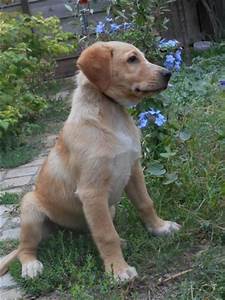
Label: cane